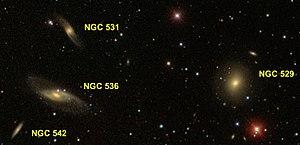
Le groupe compact de Hickson 10. Image créée à l'aide du logiciel Aladin Sky Atlas du Centre de Données astronomiques de Strasbourg et des données de SDSS (Sloan Digital Sky Survey).
NGC 536 est une galaxie spirale barrée. Elle est située dans la constellation d'Andromède à environ 232 millions d'années-lumière de la Voie lactée. Elle a été découverte par l'astronome germano-britannique William Herschel en 1784.
NGC 531 est une galaxie lenticulaire. Elle est située dans la constellation d'Andromède à environ 208 millions d'années-lumière de la Voie lactée. Elle a été découverte par l'astronome irlandais R.J. Mitchell en 1855.
NGC 529 est une galaxie lenticulaire. Elle est située dans la constellation d'Andromède à environ 216 millions d'années-lumière de la Voie lactée. Elle a été découverte par l'astronome britannique John Herschel en 1827.
NGC 542 est une galaxie spirale. Elle est située dans la constellation d'Andromède à environ 208 millions d'années-lumière de la Voie lactée. Elle a été découverte par l'astronome irlandais R.J. Mitchell en 1885.